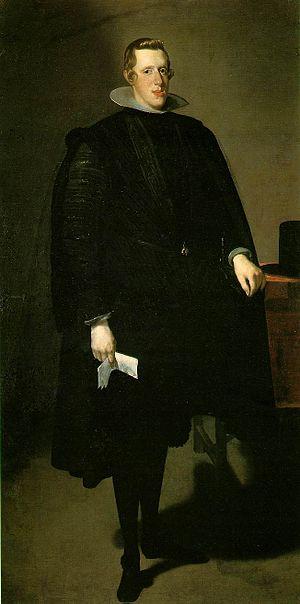
Liste des tableaux de Diego Vélasquez.